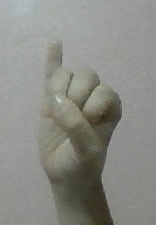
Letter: meem